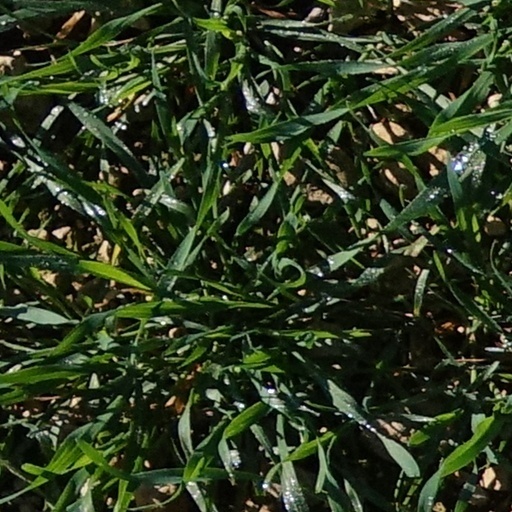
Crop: wheat